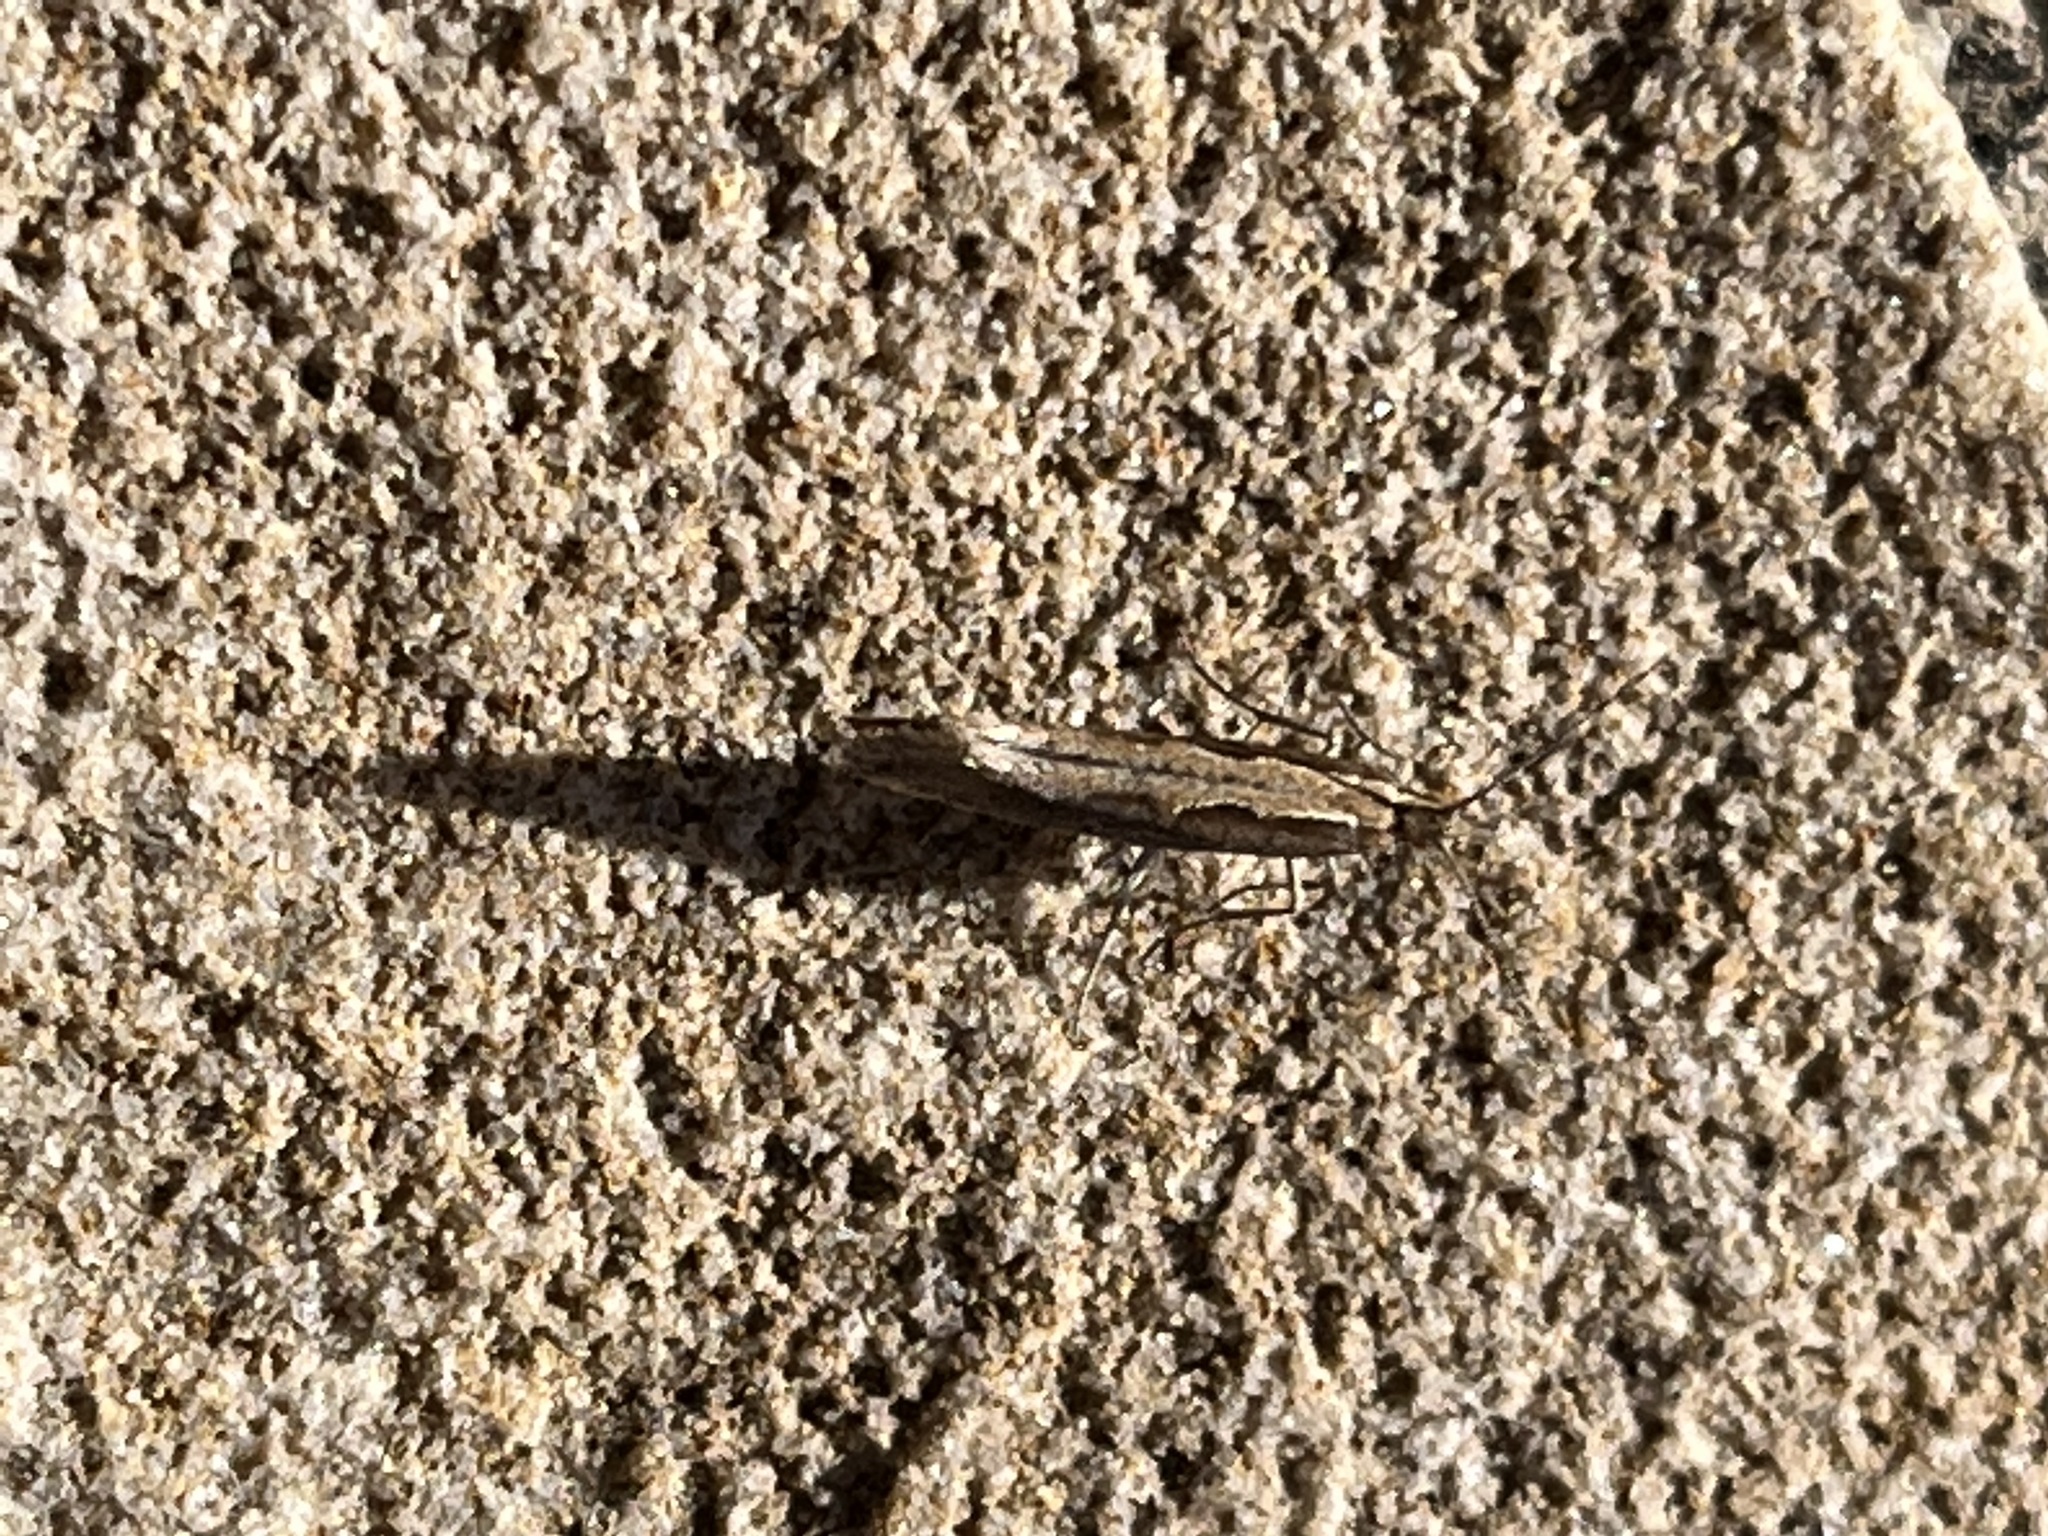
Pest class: diamondback_moth